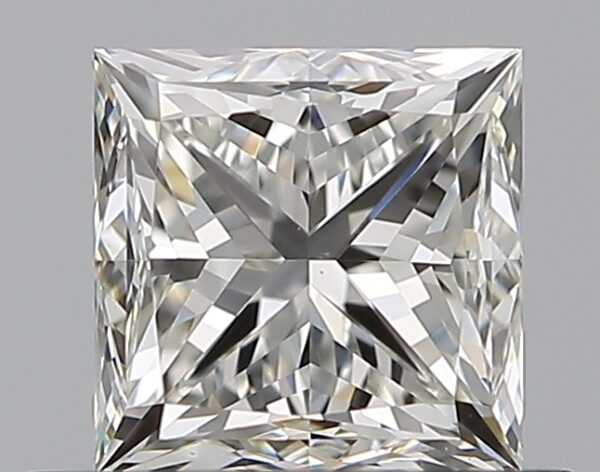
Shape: princess
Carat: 0.7
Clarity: VS1
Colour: H
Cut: FG
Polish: EX
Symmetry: VG
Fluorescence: N
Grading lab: GIA
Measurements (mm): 4.52 x 4.5 x 3.7